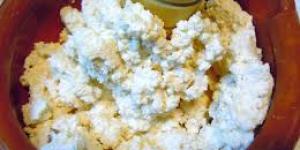
bocaditos verdes